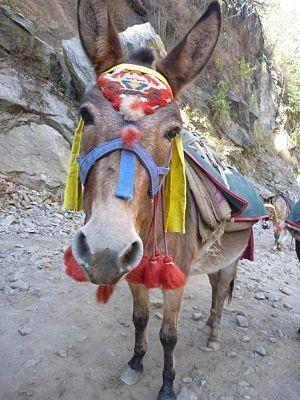
Ane à Affroun (Blida), portant les accessoires de marriage
L′âne en Algérie est un compagnon de travail, présent partout dans le pays, surtout en milieu rural, particulièrement en Kabylie chez les Berbères, ainsi que chez les Touaregs du Sahara. Il reste utilisé dans la casbah d'Alger, pour le ramassage des ordures, depuis le XVIᵉ siècle.